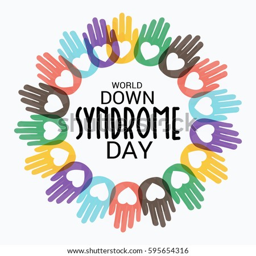
vector illustration of a banner for holiday .